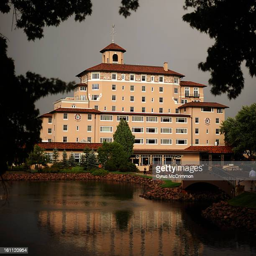
pastor for aa bar and grill